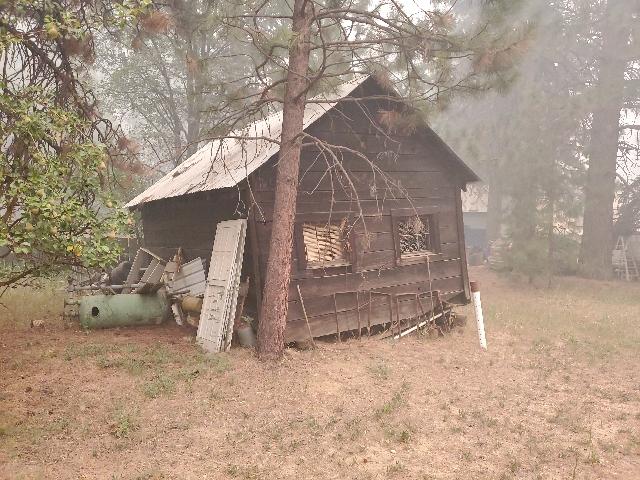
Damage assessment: no_damage